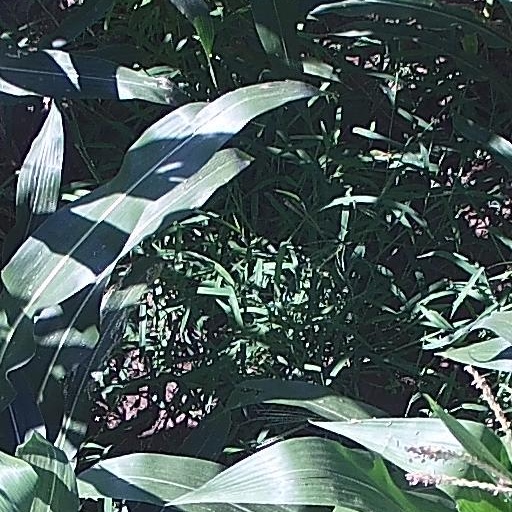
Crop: maize; corn